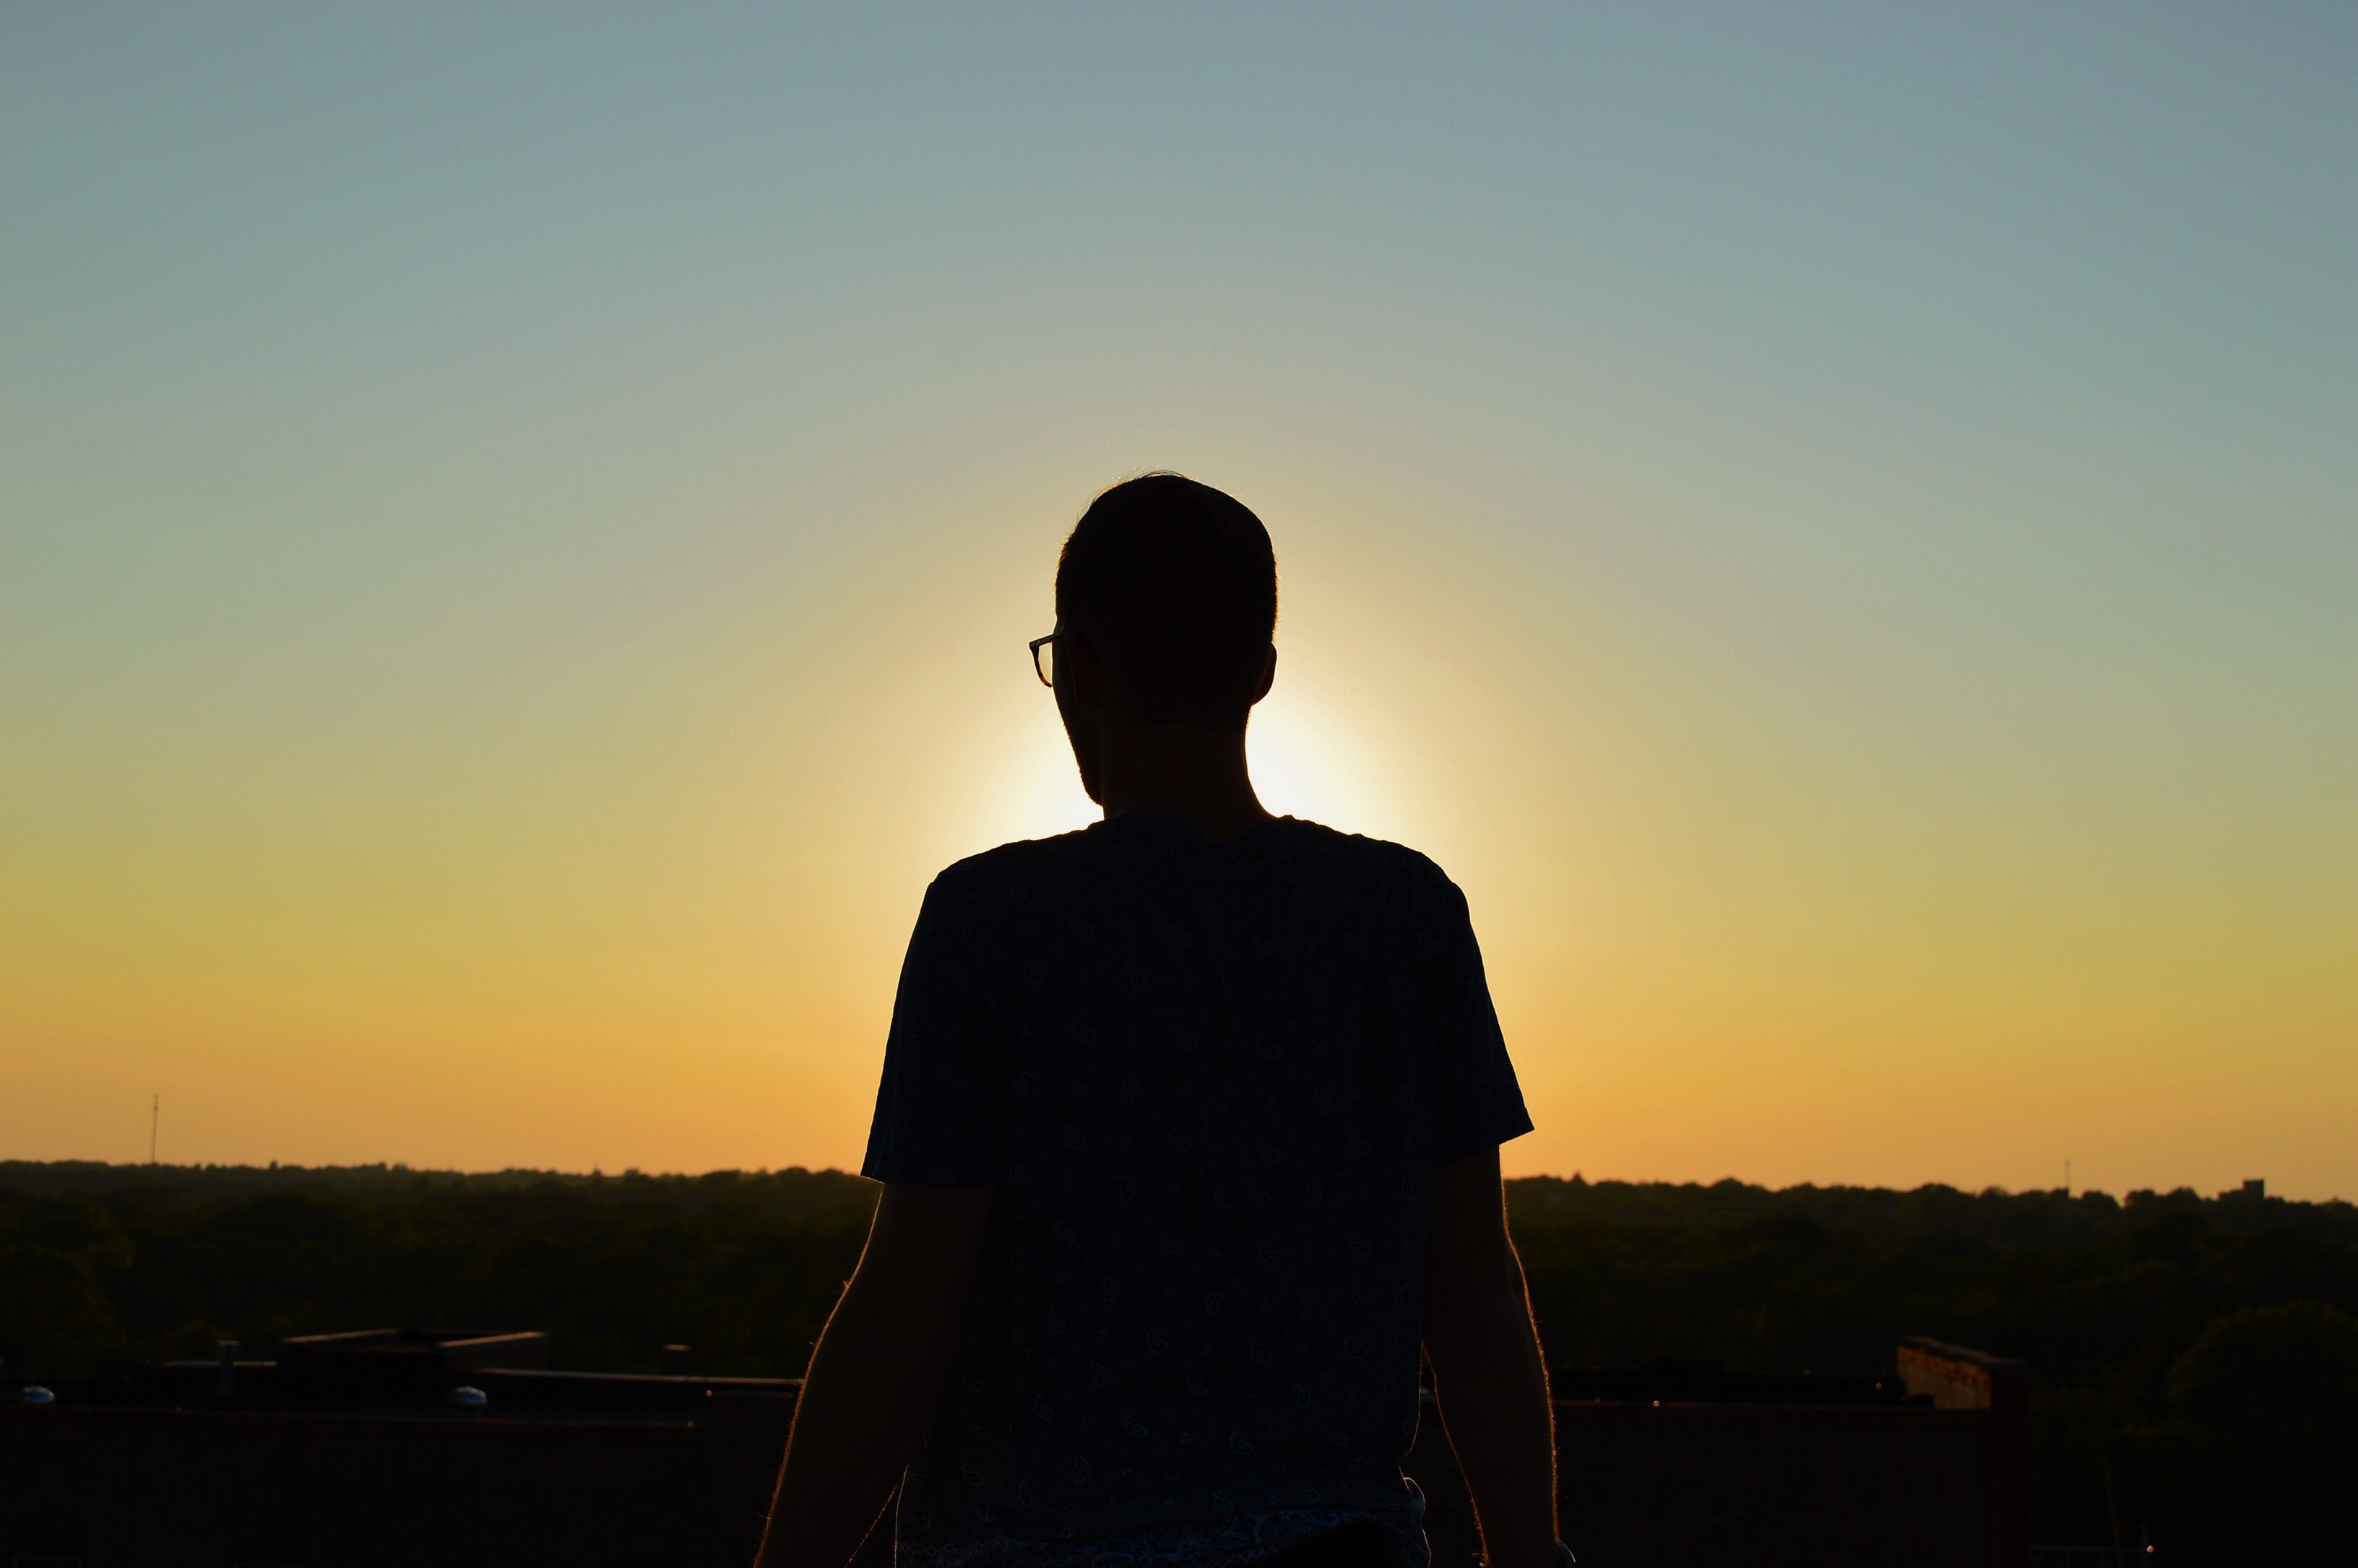
sky, backlighting, horizon, silhouette, standing, sunset, morning, sunlight, photography, evening, cloud, shadow, sunrise, tree, dusk, landscape, dawn, sun